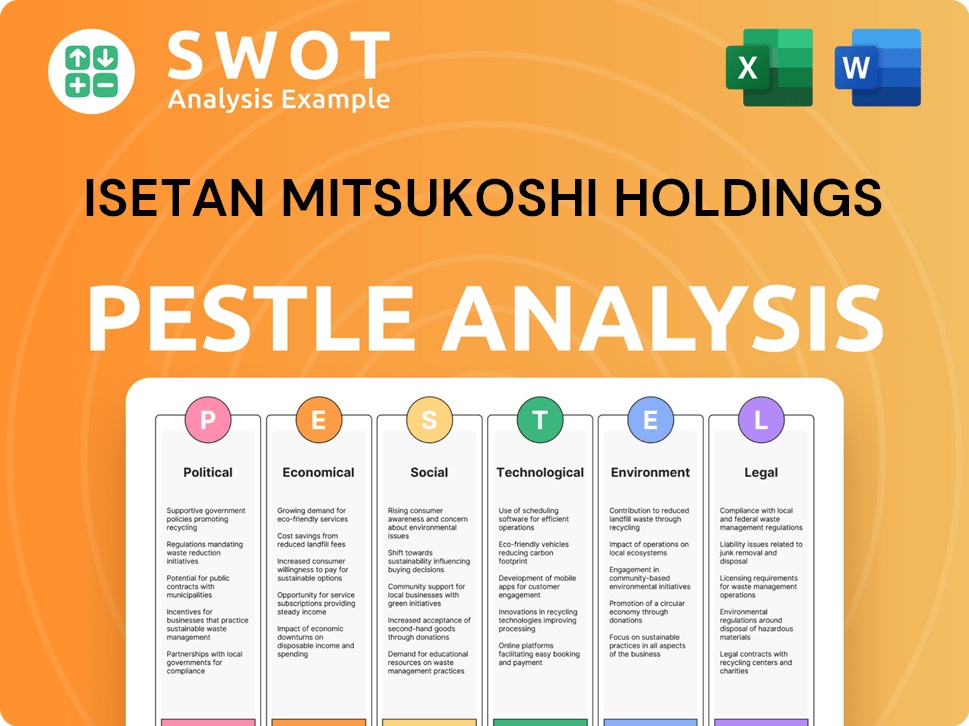
Isetan Mitsukoshi Holdings PESTLE Analysis
What is included in the product Detailed Word Document Assesses Isetan Mitsukoshi Holdings using PESTLE, exploring political, economic, social, tech, environmental, and legal factors. Customizable Excel Spreadsheet Helps support discussions on external risk and market positioning during planning sessions. Same Document Delivered Isetan Mitsukoshi Holdings PESTLE Analysis This is the real product. Preview the Isetan Mitsukoshi Holdings PESTLE Analysis now. The file is comprehensive and ready for your use. Upon purchase, you'll get this exact analysis document. No hidden extras or revisions; you're seeing it all! PESTLE Analysis Template Your Shortcut to Market Insight Starts Here Navigate the complexities of the retail landscape with our focused PESTLE analysis of Isetan Mitsukoshi Holdings. Explore how political, economic, social, technological, legal, and environmental factors are reshaping the business. Uncover key trends influencing their strategies and potential future challenges and opportunities. P olitical factors Government trade policies Government trade policies significantly influence Isetan Mitsukoshi Holdings. Import tariffs directly affect the cost of goods. For instance, in 2024, tariffs on luxury goods impacted pricing. Changes in these policies can alter profit margins. The company must adapt its strategies to maintain competitiveness. In 2024, Isetan Mitsukoshi Holdings reported a 10% decrease in profit margins due to import costs. Political stability Political stability is paramount for Isetan Mitsukoshi Holdings. Japan's stable political environment supports its operations. Political stability ensures smooth supply chains and consumer confidence. Instability in sourcing countries could disrupt operations; in 2024, Japan's political risk score was low, reflecting stability. Government regulations on retail Government regulations significantly impact Isetan Mitsukoshi Holdings. Consumer protection laws, like those concerning product safety, directly affect product offerings and liability. Labor laws influence staffing costs, with recent minimum wage hikes in Japan potentially increasing expenses. Business licensing requirements also add to operational costs, affecting store openings and expansions. In 2024, Japan's labor laws saw adjustments. International relations International relations and trade agreements significantly influence Isetan Mitsukoshi Holdings. For example, favorable trade deals can boost the import of luxury goods, directly impacting sales. The number of foreign tourists visiting Japan is also crucial. Pre-pandemic, tourism significantly contributed to inbound sales. However, the depreciation of the yen against the dollar, euro, and other currencies has made Japan an attractive destination for tourists. In 2024, Japan saw a surge in tourism, with a 20% increase in foreign visitors compared to the previous year. Inbound sales at Isetan Mitsukoshi Holdings increased by 15% in the first half of fiscal year 2024, driven by strong tourism. Taxation policies Taxation policies significantly influence Isetan Mitsukoshi Holdings. Changes in corporate tax rates, consumption taxes, and other levies directly impact profitability and pricing strategies. For instance, Japan's corporate tax rate was approximately 23.2% in fiscal year 2024. Fluctuations in these rates can affect the company's investment decisions and overall financial health. Any adjustments to consumption taxes, like the 10% rate currently in place, also affect consumer spending. These changes can impact sales and operational expenses. Corporate tax rate in Japan (FY2024): ~23.2% Consumption tax rate in Japan: 10% Isetan Mitsukoshi Holdings must adapt to stay competitive. The company needs to navigate the tax environment to maintain financial stability. Isetan Mitsukoshi: Navigating Policy Shifts in 2024 Government policies greatly affect Isetan Mitsukoshi. Trade deals, tariffs, and regulations shift profit margins and influence strategies. In 2024, labor law adjustments occurred. Political stability supports Isetan Mitsukoshi's operations and supply chains; Japan's 2024 political risk score was low. Fluctuations in taxes and corporate rates also impact Isetan Mitsukoshi's profits. Factor Impact Data (2024) Tariffs Cost of goods 10% profit decrease (import costs) Tourism Inbound sales 15% increase in H1, 20% more visitors Corporate Tax Profitability ~23.2% in Japan E conomic factors Economic growth rates Japan's economic growth impacts Isetan Mitsukoshi. In 2024, Japan's GDP growth was around 1.9%. Globally, growth rates affect demand for luxury goods. Slowdowns may reduce spending. For example, China's slower growth can hurt sales. Inflation and deflation Inflation poses challenges by potentially increasing operating costs and affecting consumer spending. In 2024, Japan's inflation rate was around 2.8%, impacting retail prices. Deflation, though less likely, could decrease sales. For Isetan Mitsukoshi, managing pricing strategies is crucial. Retail sales in Japan saw fluctuations; in March 2024, they decreased by 0.7% year-on-year, showing sensitivity to economic shifts. Interest rates Interest rates in Japan are crucial for Isetan Mitsukoshi Holdings, impacting borrowing costs and consumer spending. As of May 2024, the Bank of Japan maintained its negative interest rate policy, keeping borrowing costs low. This environment can stimulate consumer spending, particularly on credit, boosting sales for the company. However, any future rate adjustments could shift these dynamics, affecting both costs and consumer behavior. Consumer confidence Consumer confidence is a crucial economic indicator for Isetan Mitsukoshi Holdings, as it directly influences consumer spending. When consumer confidence is high, people are more likely to spend on discretionary items, which are a large part of department store sales. Conversely, low confidence often leads to reduced spending and lower sales for the company. For instance, the Conference Board's Consumer Confidence Index stood at 104.7 in March 2024, indicating moderate consumer sentiment. Consumer confidence levels significantly affect sales of luxury goods. Economic downturns can lead to decreased consumer spending. Government policies can influence consumer confidence. Changes in employment rates correlate with consumer spending. Exchange rates Exchange rate volatility is a significant economic factor for Isetan Mitsukoshi Holdings. Fluctuations impact the cost of imported luxury goods, affecting profit margins. A weaker yen boosts the spending power of tourists, a key revenue driver, especially in 2024/2025. Conversely, a strong yen could make Japanese goods more expensive abroad, potentially reducing exports. These changes demand careful financial planning and hedging strategies. In 2024, the yen's depreciation against the dollar has made imported goods more expensive. Tourism recovery in 2024/2025 is highly dependent on exchange rates. Hedging strategies are crucial to mitigate currency risks. Japan's Economic Snapshot: Growth, Inflation, and Exchange Rates Economic growth, crucial for Isetan Mitsukoshi, was approximately 1.9% in Japan for 2024. Inflation, around 2.8% in 2024, influences operating costs and consumer spending. Exchange rate volatility significantly impacts import costs and tourism revenues, requiring strategic financial planning. Factor Impact Data GDP Growth Influences consumer spending 1.9% (2024) Inflation Rate Affects pricing & costs 2.8% (2024) Exchange Rates Impact import costs/tourism Yen's depreciation vs. USD S ociological factors Changing consumer demographics Shifting demographics are crucial for Isetan Mitsukoshi Holdings. Japan's aging population and low birth rate influence consumer behavior. Declining population impacts demand for various products. The company must adapt to changing household structures and income levels. By 2024, Japan's population is about 124 million. Lifestyle and fashion trends Evolving lifestyles and fashion trends significantly shape Isetan Mitsukoshi's product offerings. Changes in consumer preferences, like the rise of athleisure, impact inventory choices. In 2024, sales of casual wear increased by 8% reflecting shifting consumer habits. Adapting to these trends is crucial for maintaining market relevance. Cultural values and preferences Japanese culture significantly influences consumer behavior, with a strong emphasis on quality and tradition. Isetan Mitsukoshi Holdings caters to this by offering premium products. In 2024, luxury goods sales in Japan reached approximately ¥2.7 trillion, reflecting this cultural preference. This focus on quality is evident in the company’s financial results. Urbanization and population shifts Urbanization significantly influences Isetan Mitsukoshi Holdings. Population shifts affect store foot traffic and sales; strong sales are seen in major cities. Japan's urban population continues to grow, particularly in areas with Isetan Mitsukoshi stores. These trends require strategic store placement and product offerings. Tokyo's population: over 14 million. Osaka's population: over 2.7 million. 2024: Rising urban consumer spending. 2024/2025: Focus on urban store expansions. Increased tourism Japan's tourism boom, fueled by a weaker yen and relaxed travel restrictions, creates substantial opportunities for Isetan Mitsukoshi Holdings. The company can capitalize on this by offering tailored products and services to foreign visitors. According to the Japan National Tourism Organization, in March 2024, Japan saw 3.08 million foreign visitors, a 1.6% increase from March 2019. This growth signifies a strong market for luxury goods and experiences. Increased Spending: Foreign tourists often have higher spending habits. Brand Exposure: Increased visibility to international customers. Product Adaptation: Need for multilingual services and adapted products. Retail Dynamics: Japan's Market Shifts Aging and shrinking population influence consumer demand for Isetan Mitsukoshi Holdings. Consumer preferences shape product offerings, like the growth in casual wear. Japanese cultural emphasis on quality boosts luxury sales, reaching around ¥2.7 trillion in 2024. Urbanization affects store traffic, with over 14 million in Tokyo. Japan’s tourism boom boosts sales, 3.08 million visitors in March 2024. Factor Impact Data (2024) Aging Population Reduced demand 124M population Fashion Trends Shifted inventory 8% rise casual wear Culture Luxury Sales ¥2.7T luxury sales
Brand: SAE
Category: Business & Industrial > Retail